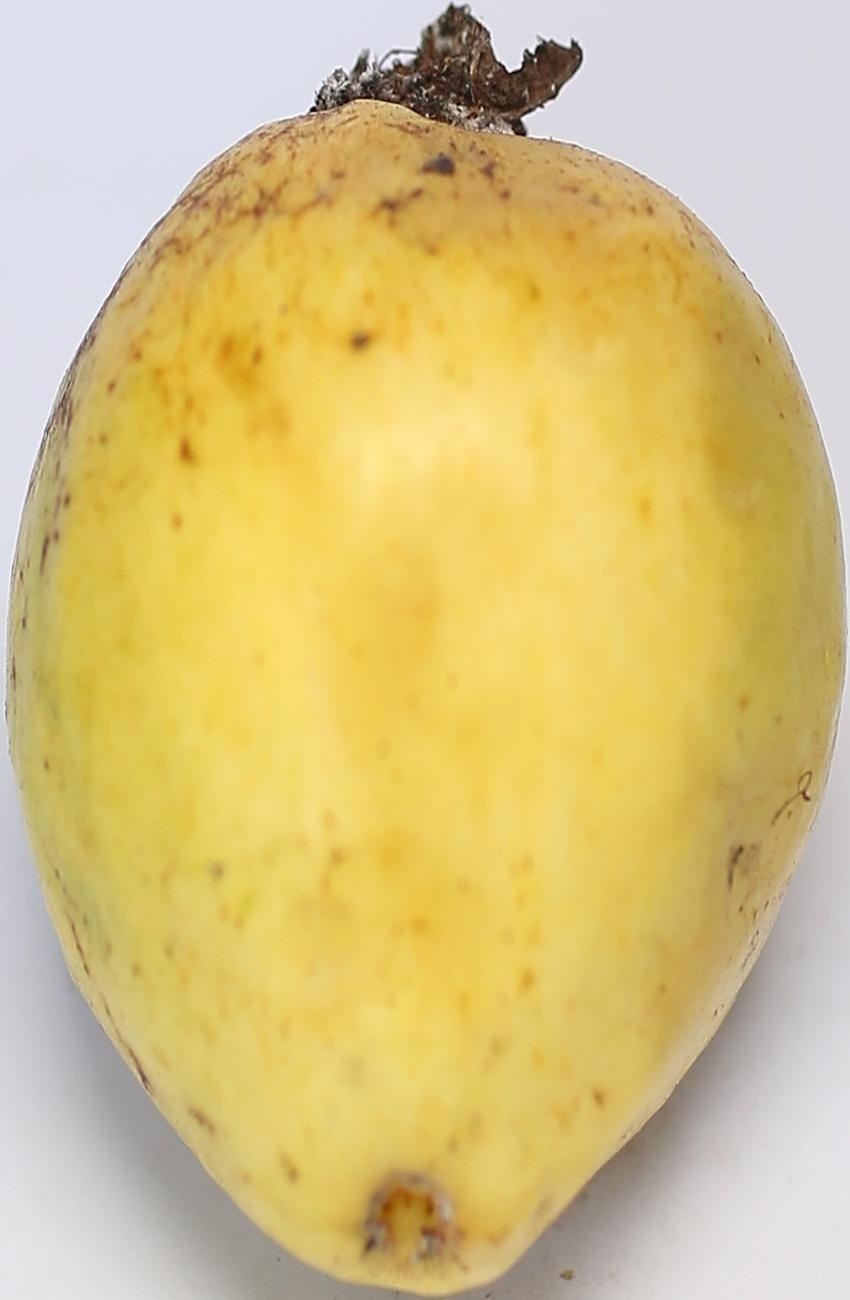
Maturity: ripe
Variety: riyali